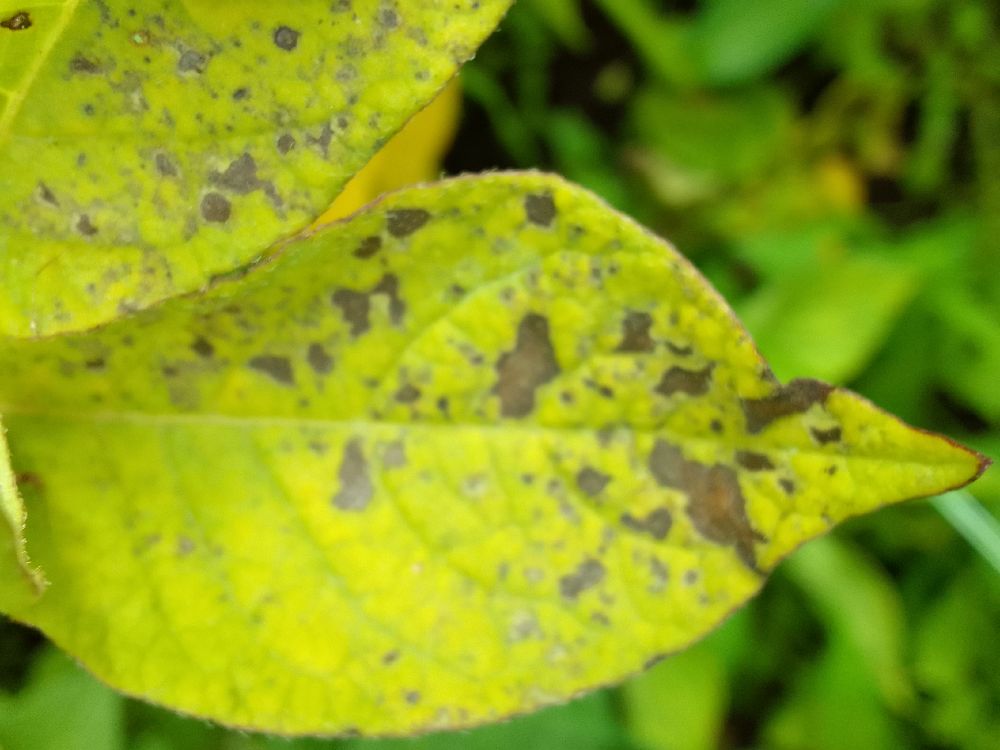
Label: Early blight